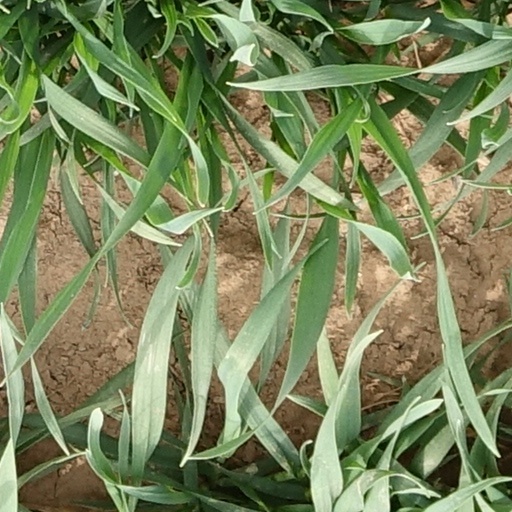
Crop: wheat